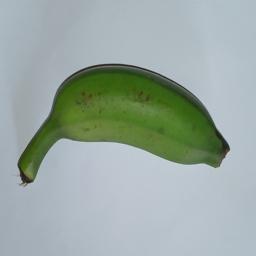
Ripeness: Green